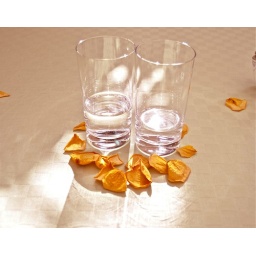
Two glasses of water in fall leaves.